Ib Spang Olsen

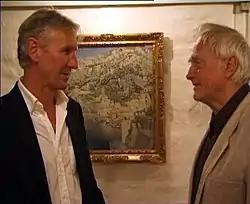
Olsen (right) and Steffen Brandt in 2003.

Ib Spang Olsen (11 June 1921 – 15 January 2012) was a Danish writer and illustrator best known to generations of Danes for cartoons and illustrations, many of which appeared in children's publications. Those include a series of nursery rhyme books written by Halfdan Rasmussen, including "Halfdans ABC".